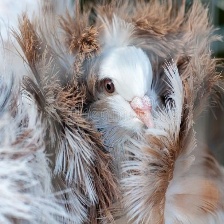
Species: JACOBIN PIGEON
Scientific name: COLUMBA LIVIA